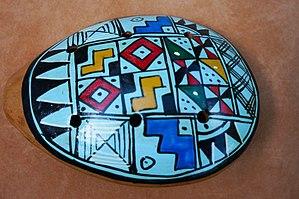
L’ocarina est un instrument de musique à vent ovoïde, ressemblant à une tête d’oie ; d’où son nom : en italien, oca signifie « oie », et ocarina, « petite oie ».